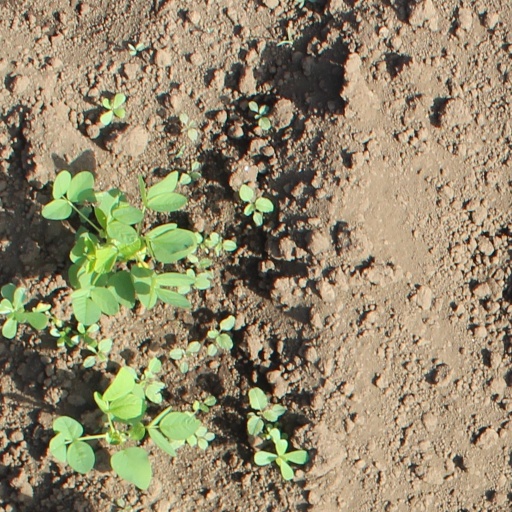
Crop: soybean